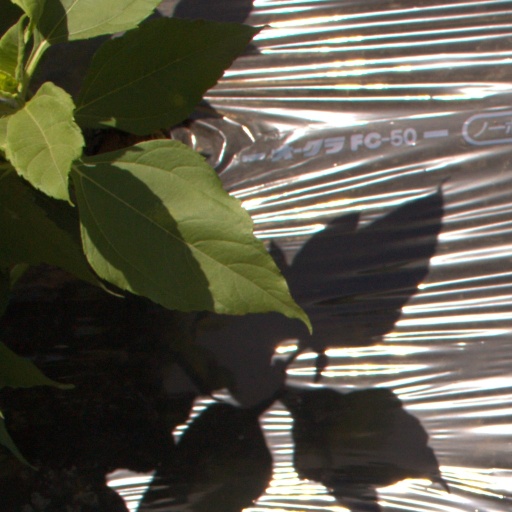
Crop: Jerusalem artichoke